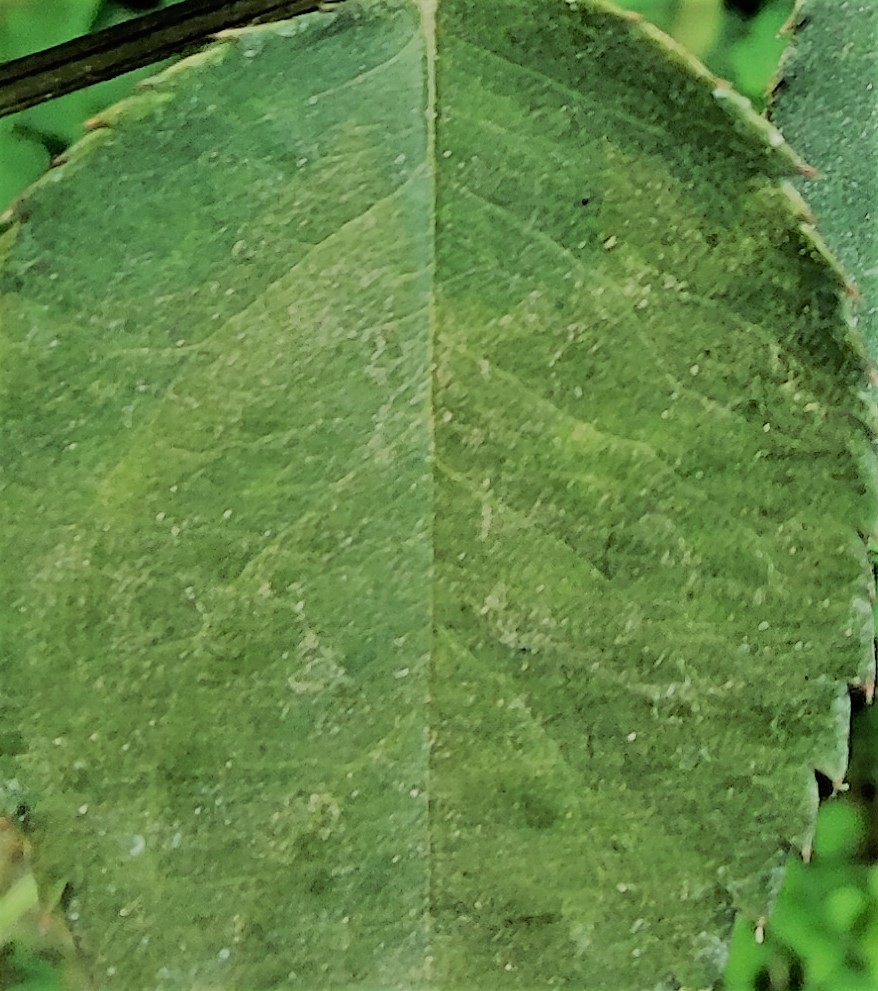
Label: Fresh Leaf